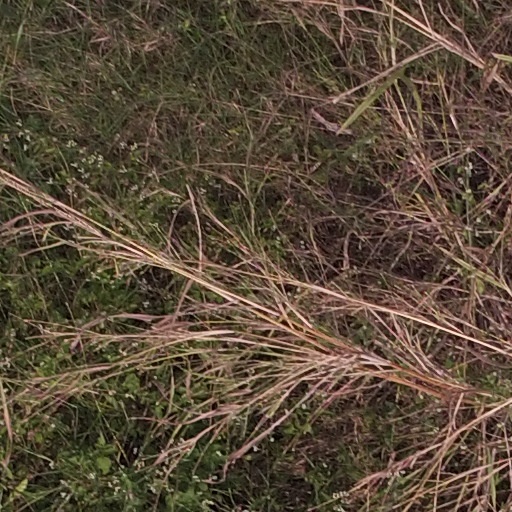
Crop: maize; corn